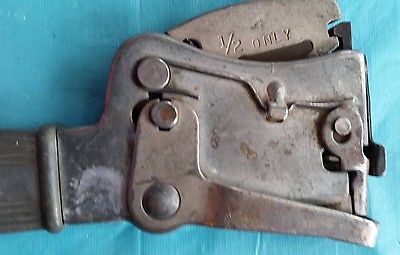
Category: stapler